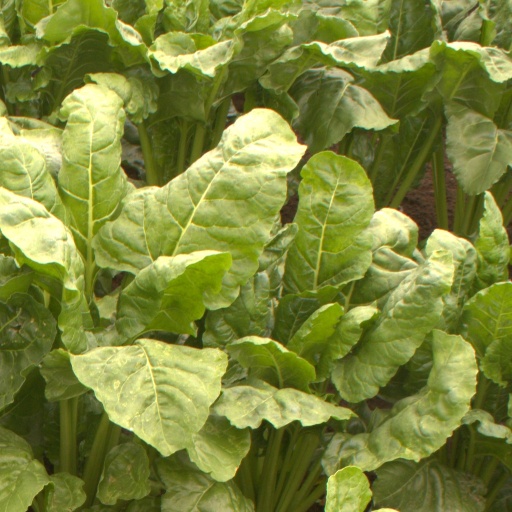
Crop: sugar beet